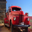
Label: truck